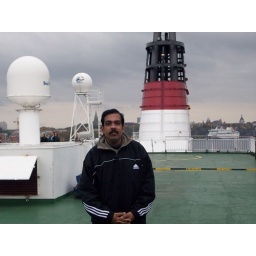
top floor in the ship